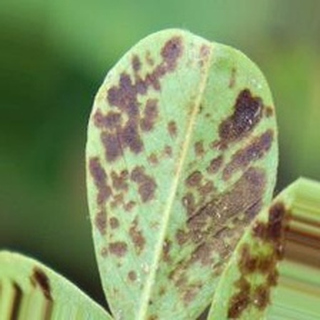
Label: groundnut_rust